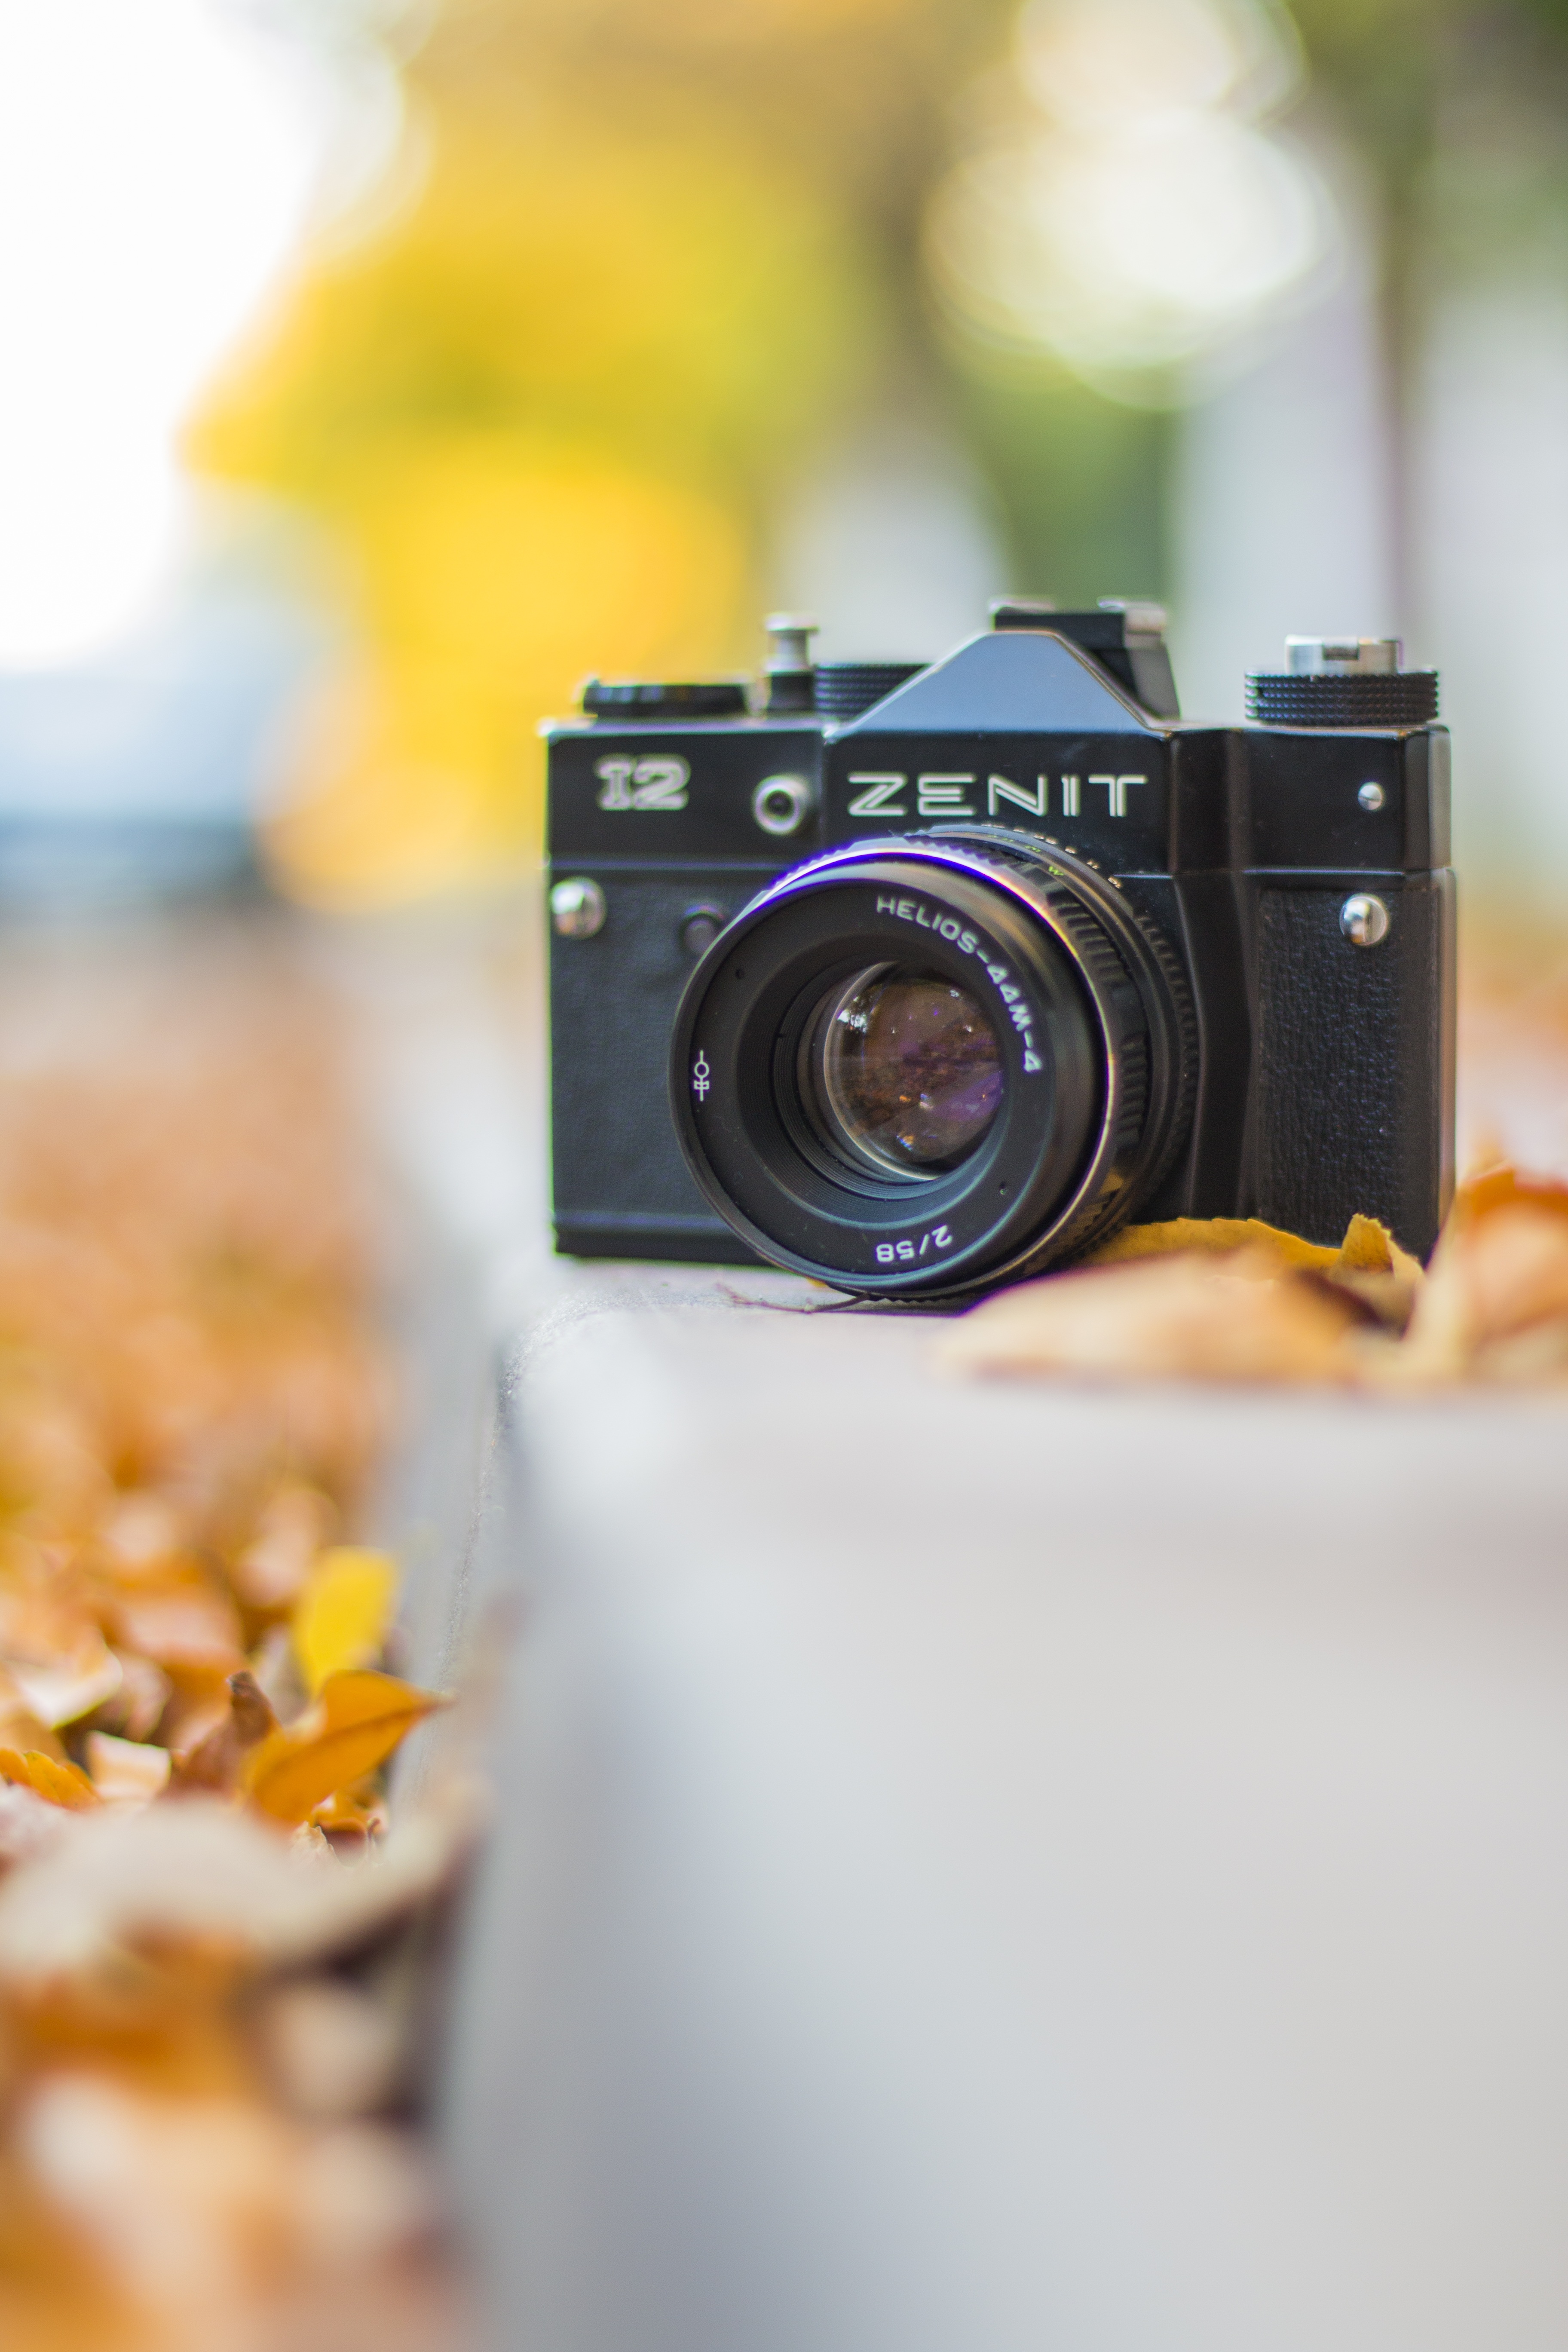
camera, photography, vintage, dslr, color, yellow, close up, product, reflex camera, digital camera, zenit, photograph, analog camera, digital slr, single lens reflex camera, cameras optics, mirrorless interchangeable lens camera